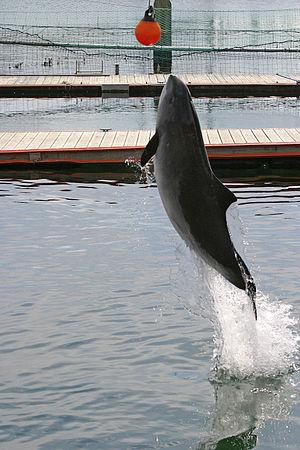
Fjord&Bælt est un oceanarium danois situé sur la côte est de l'île de Fionie, à Kerteminde. Ouvert en 1997, il mène des activités touristiques et de recherche scientifique. Le centre est le seul delphinarium du Danemark et l'une des deux structures européennes à présenter des marsouins communs. Il présente par ailleurs des phoques communs et de nombreuses espèces de poissons.